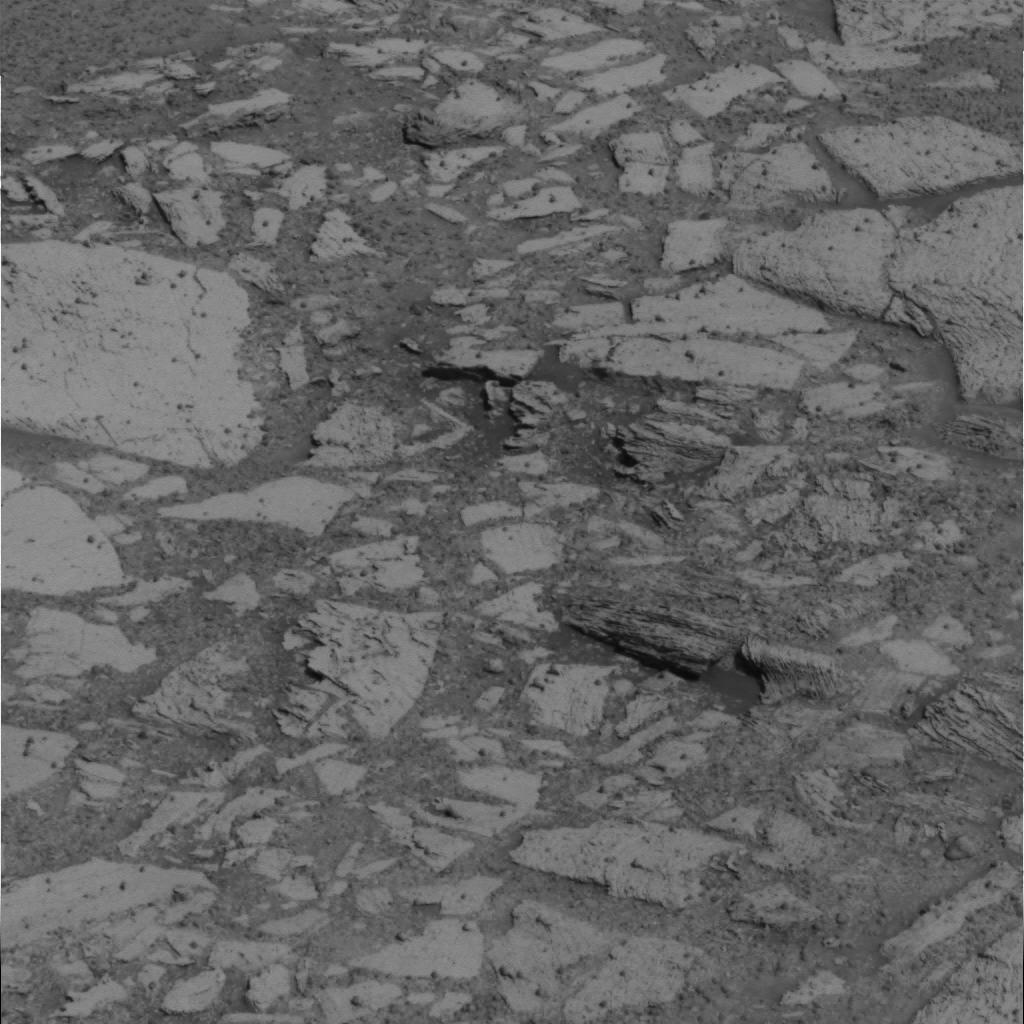
Surface features visible: Rock Outcrops, Rock (Linear Features), Soil, Spherules, Nearby Surface